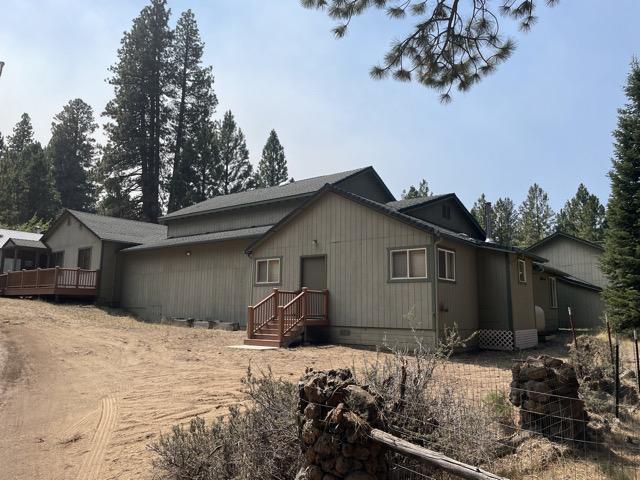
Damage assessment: no_damage